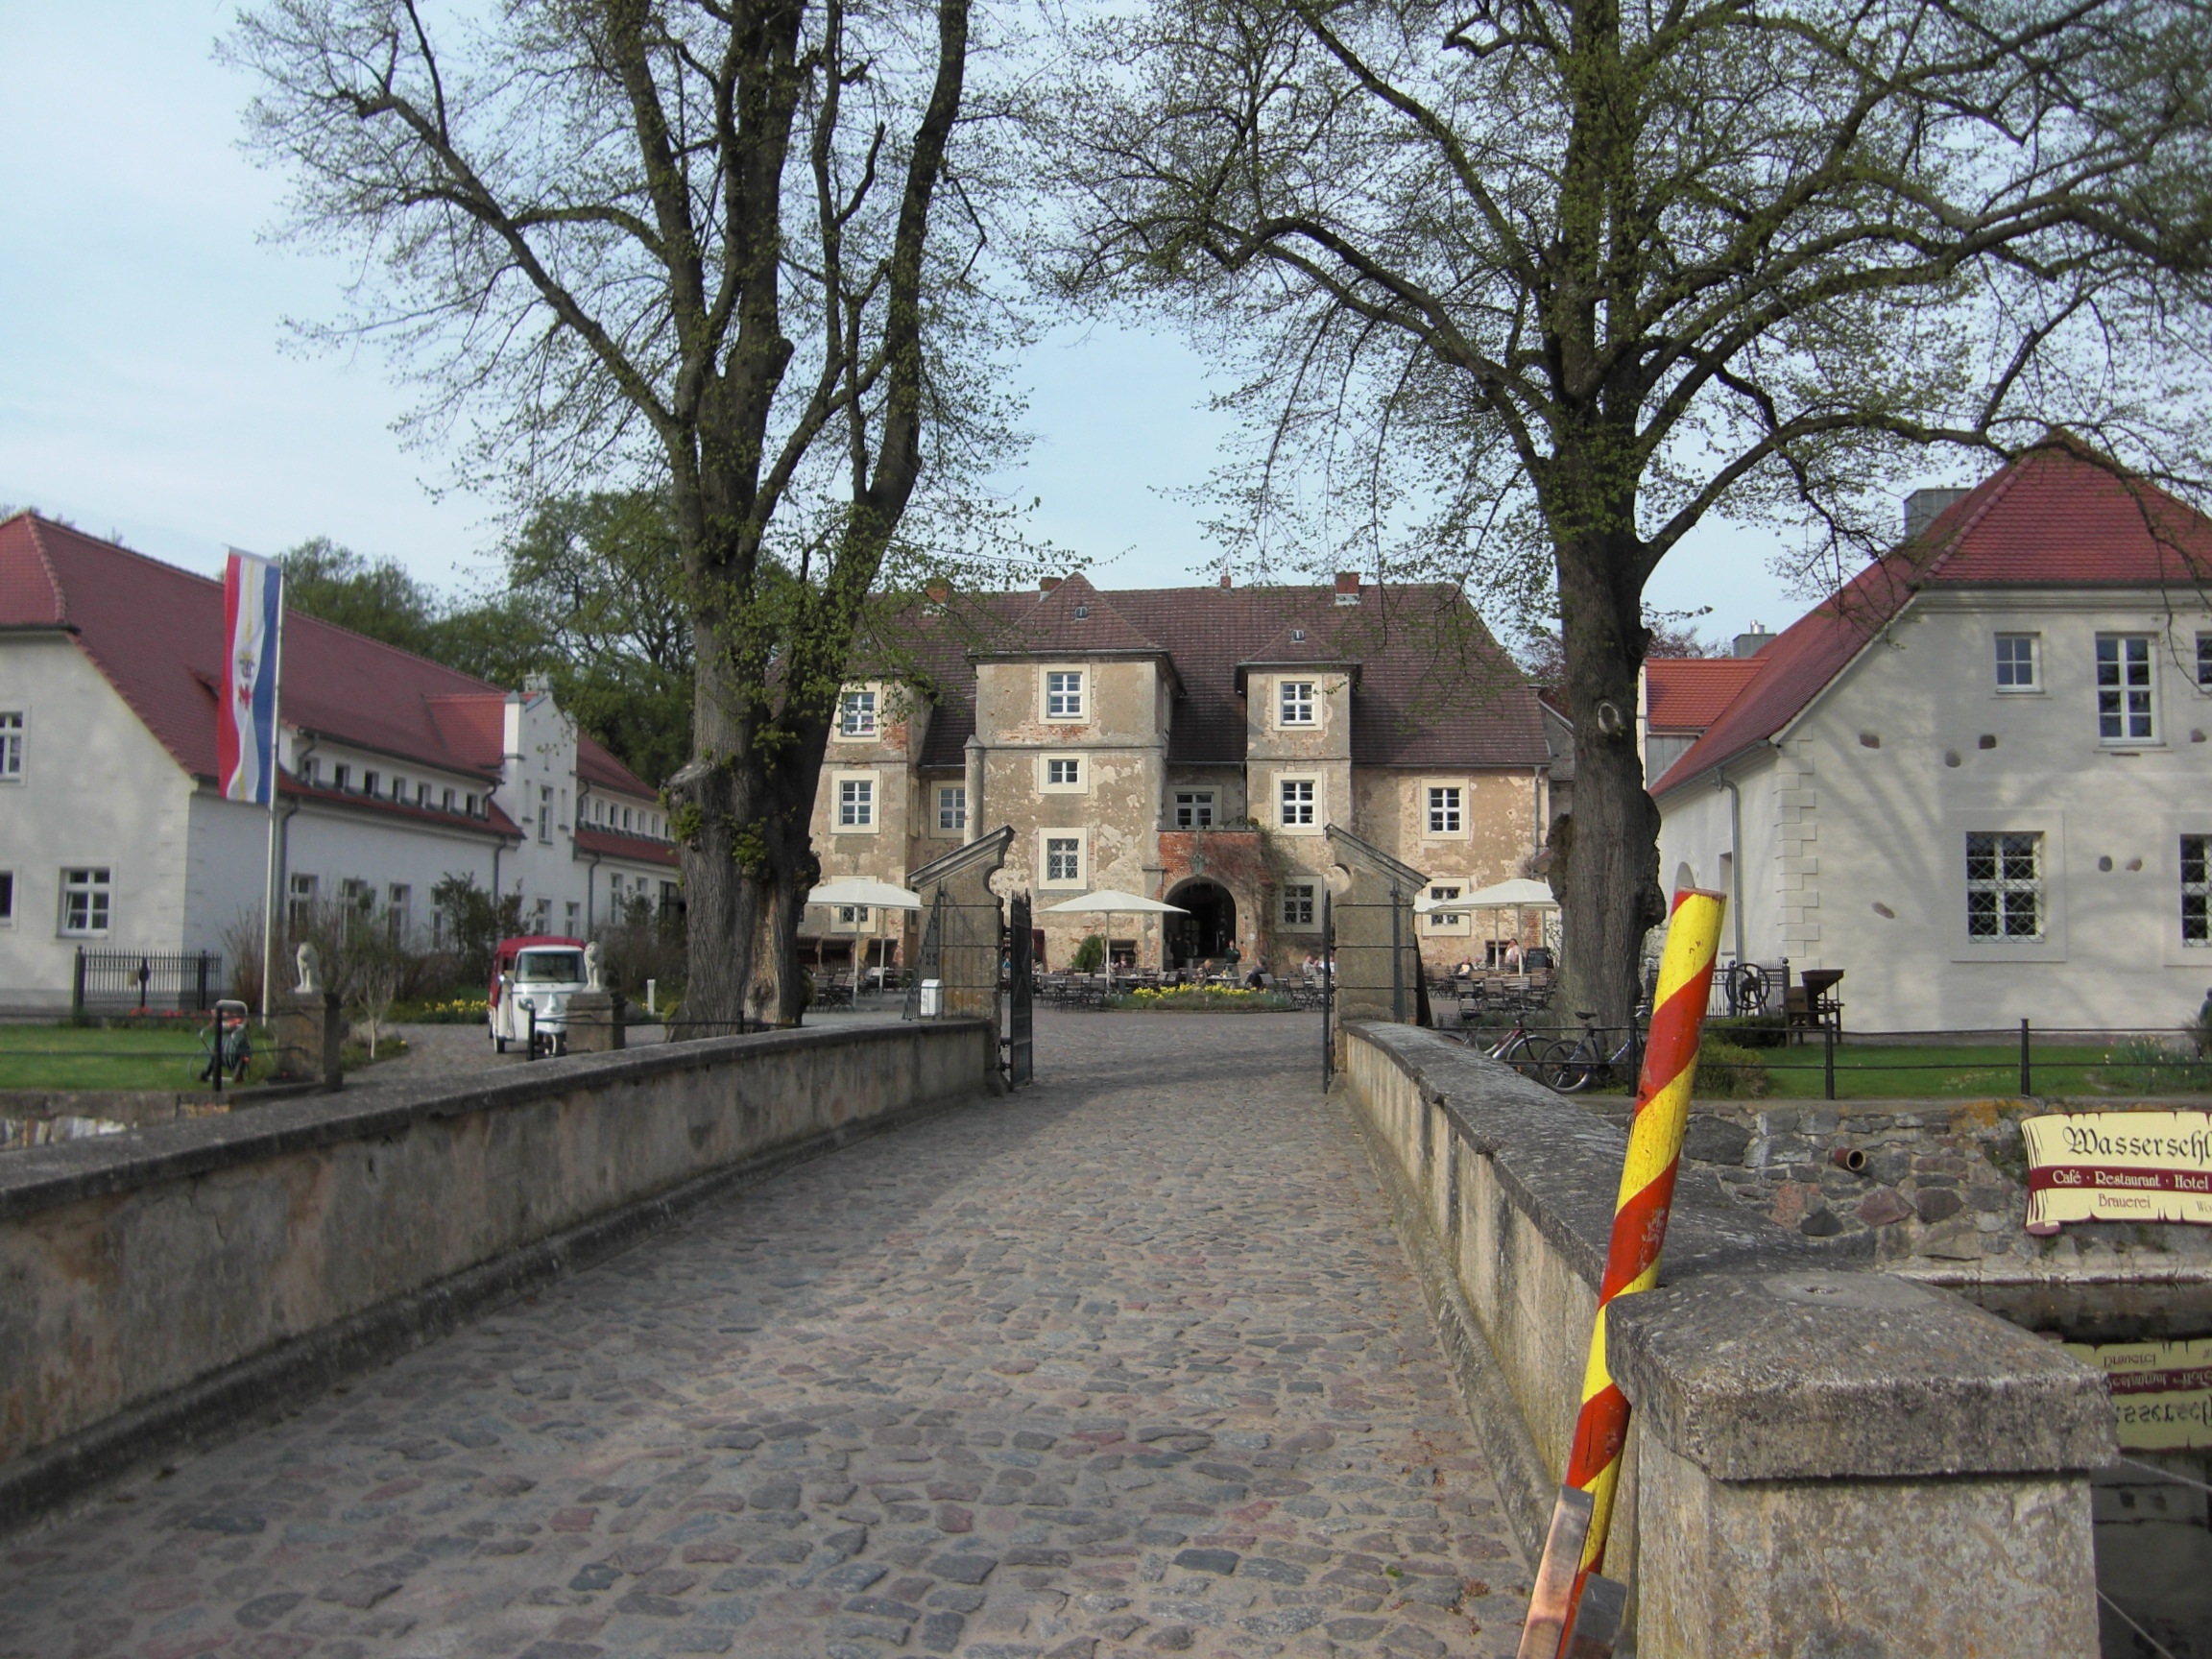
architecture, town, restaurant, village, community, castle, property, waterway, usedom, neighbourhood, mecklenburg western pomerania, moated castle, residential area, mellenthin